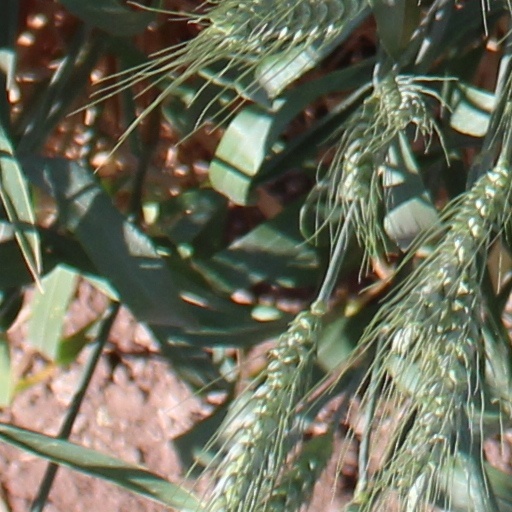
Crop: wheat